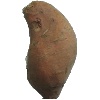
Label: potato_sweet